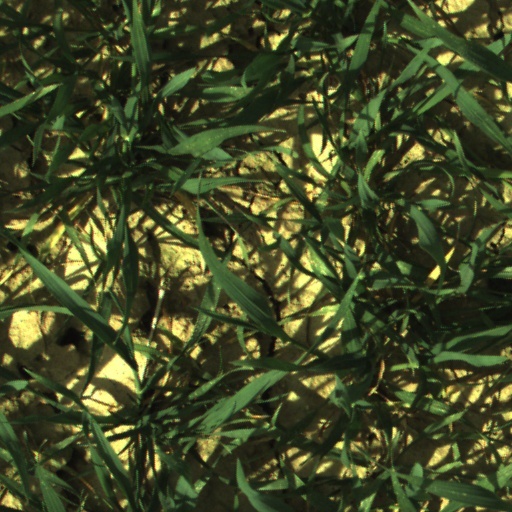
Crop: wheat